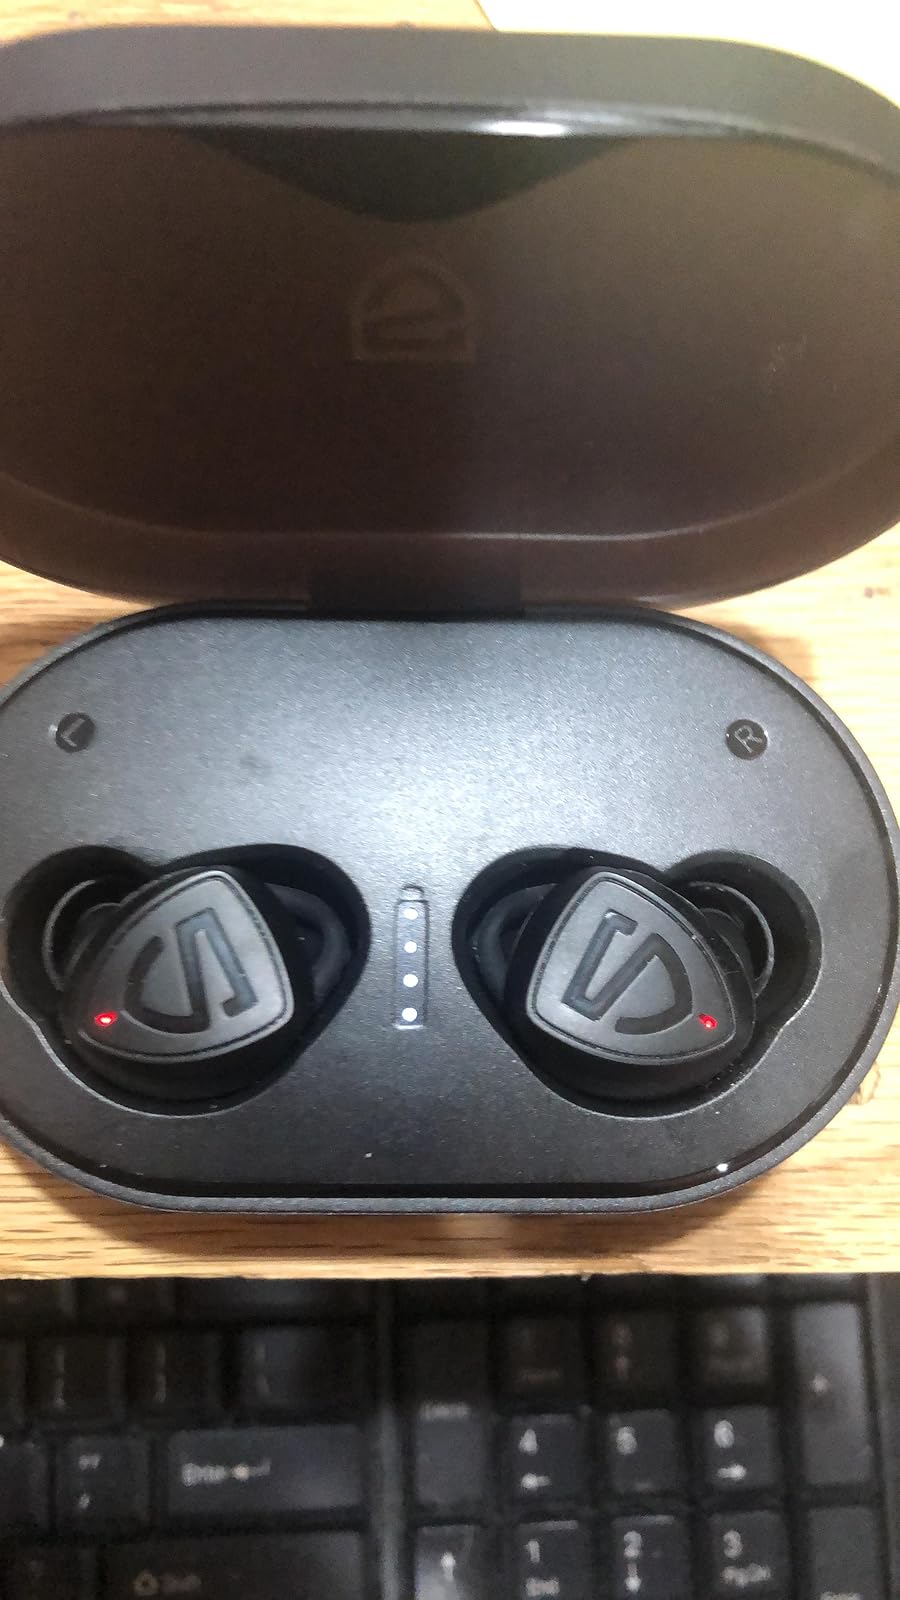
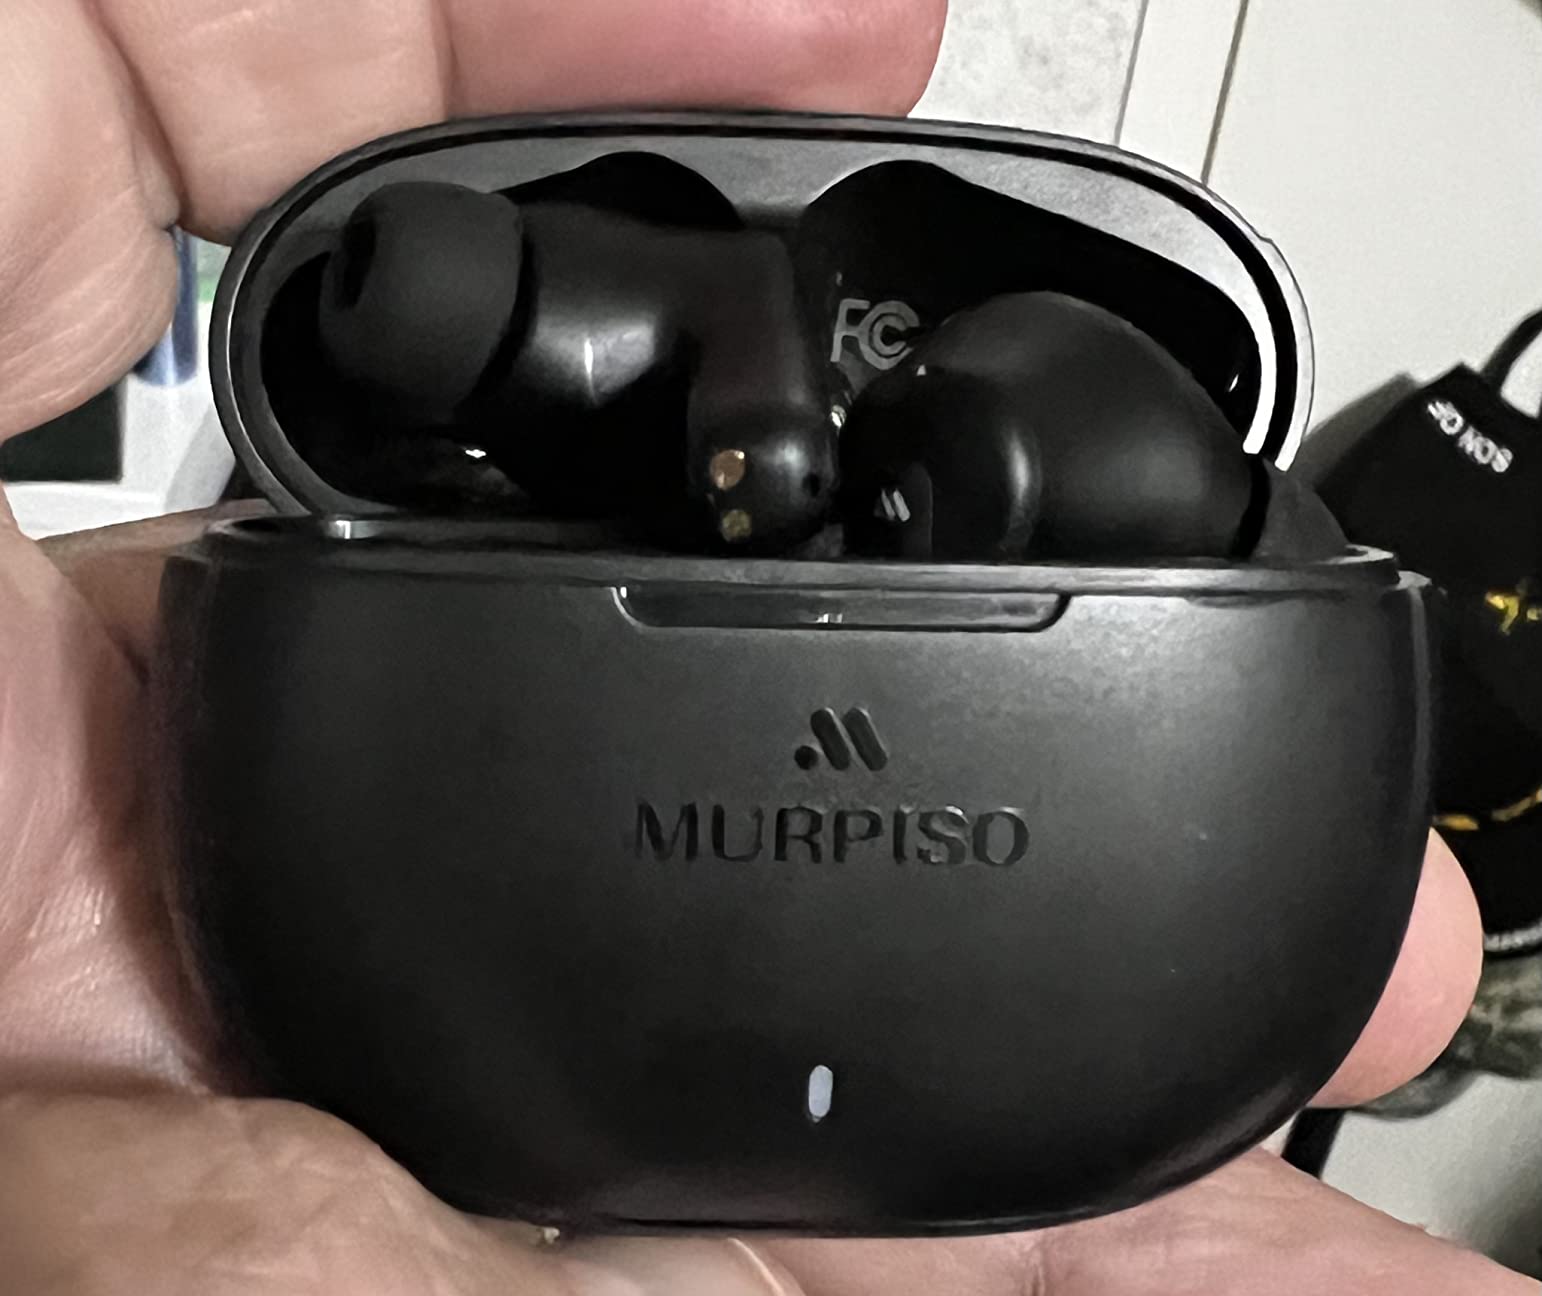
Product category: earbuds
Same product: no